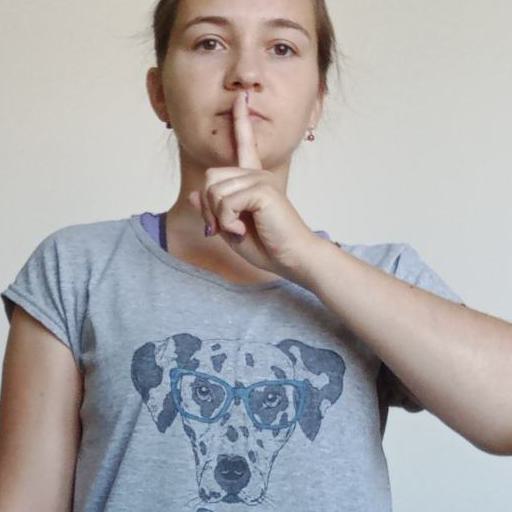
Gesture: mute